Eroica (2003 film)

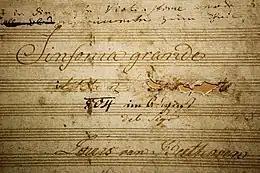

During the last few minutes of the symphony, the film flashes forward, and we see Beethoven going to dinner with his pupil, Ferdinand Ries, where he is told that Napoleon has just declared himself Emperor of France, thereby completely betraying Beethoven's faith in his leadership of a republican nation. In a rage, he crumples up the title page of his symphony, which he originally intended to call the "Bonaparte". As he leaves the performance, Haydn is asked his opinion of the symphony, which he describes as "quite new", and then utters his now-famous and prophetic comment, "From this day forward, everything [in music] is changed". The film ends on a grim note; as the performance of the "Eroica" ends, Beethoven looks at his audience and is momentarily unable to hear any natural sounds – an ominous sign of his approaching deafness.